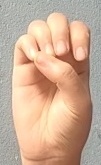
ASL sign: E